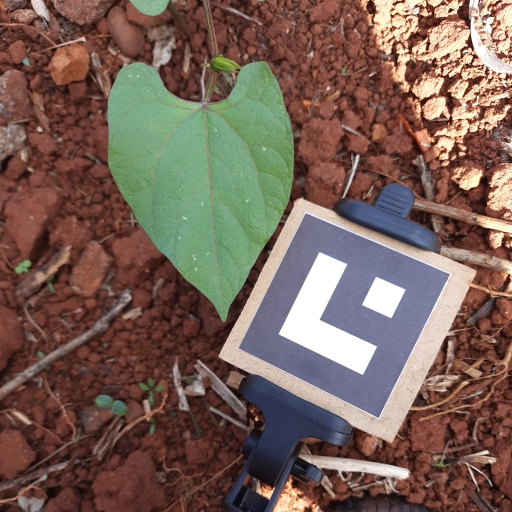
Observations: flat surface, no eating holes, under shade